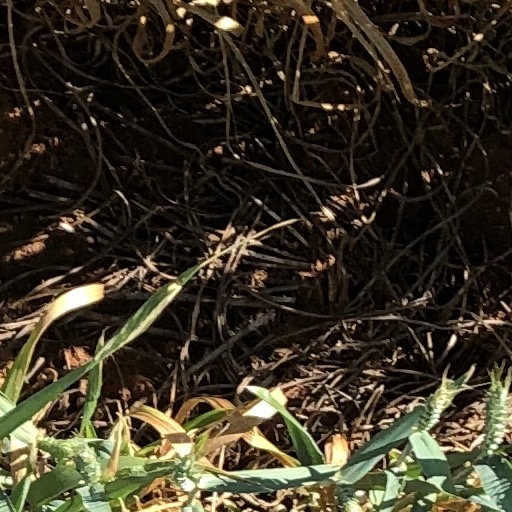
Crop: wheat